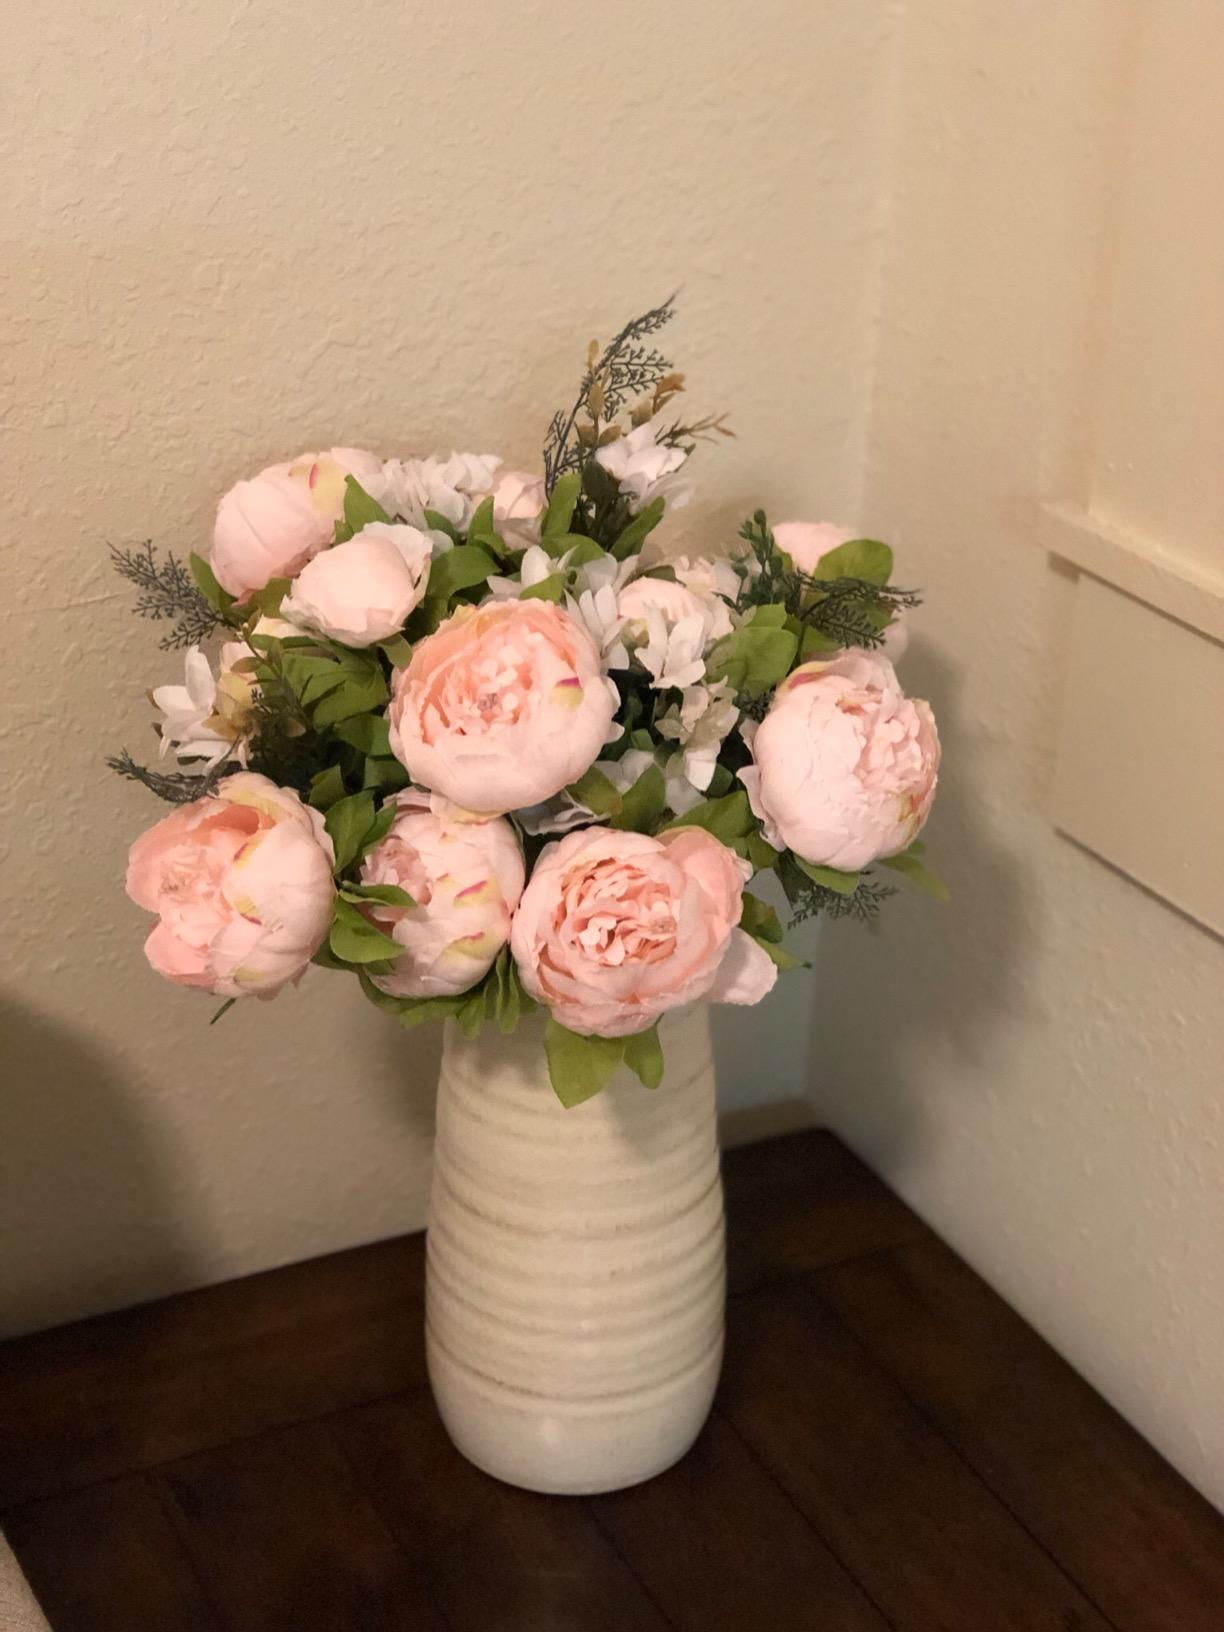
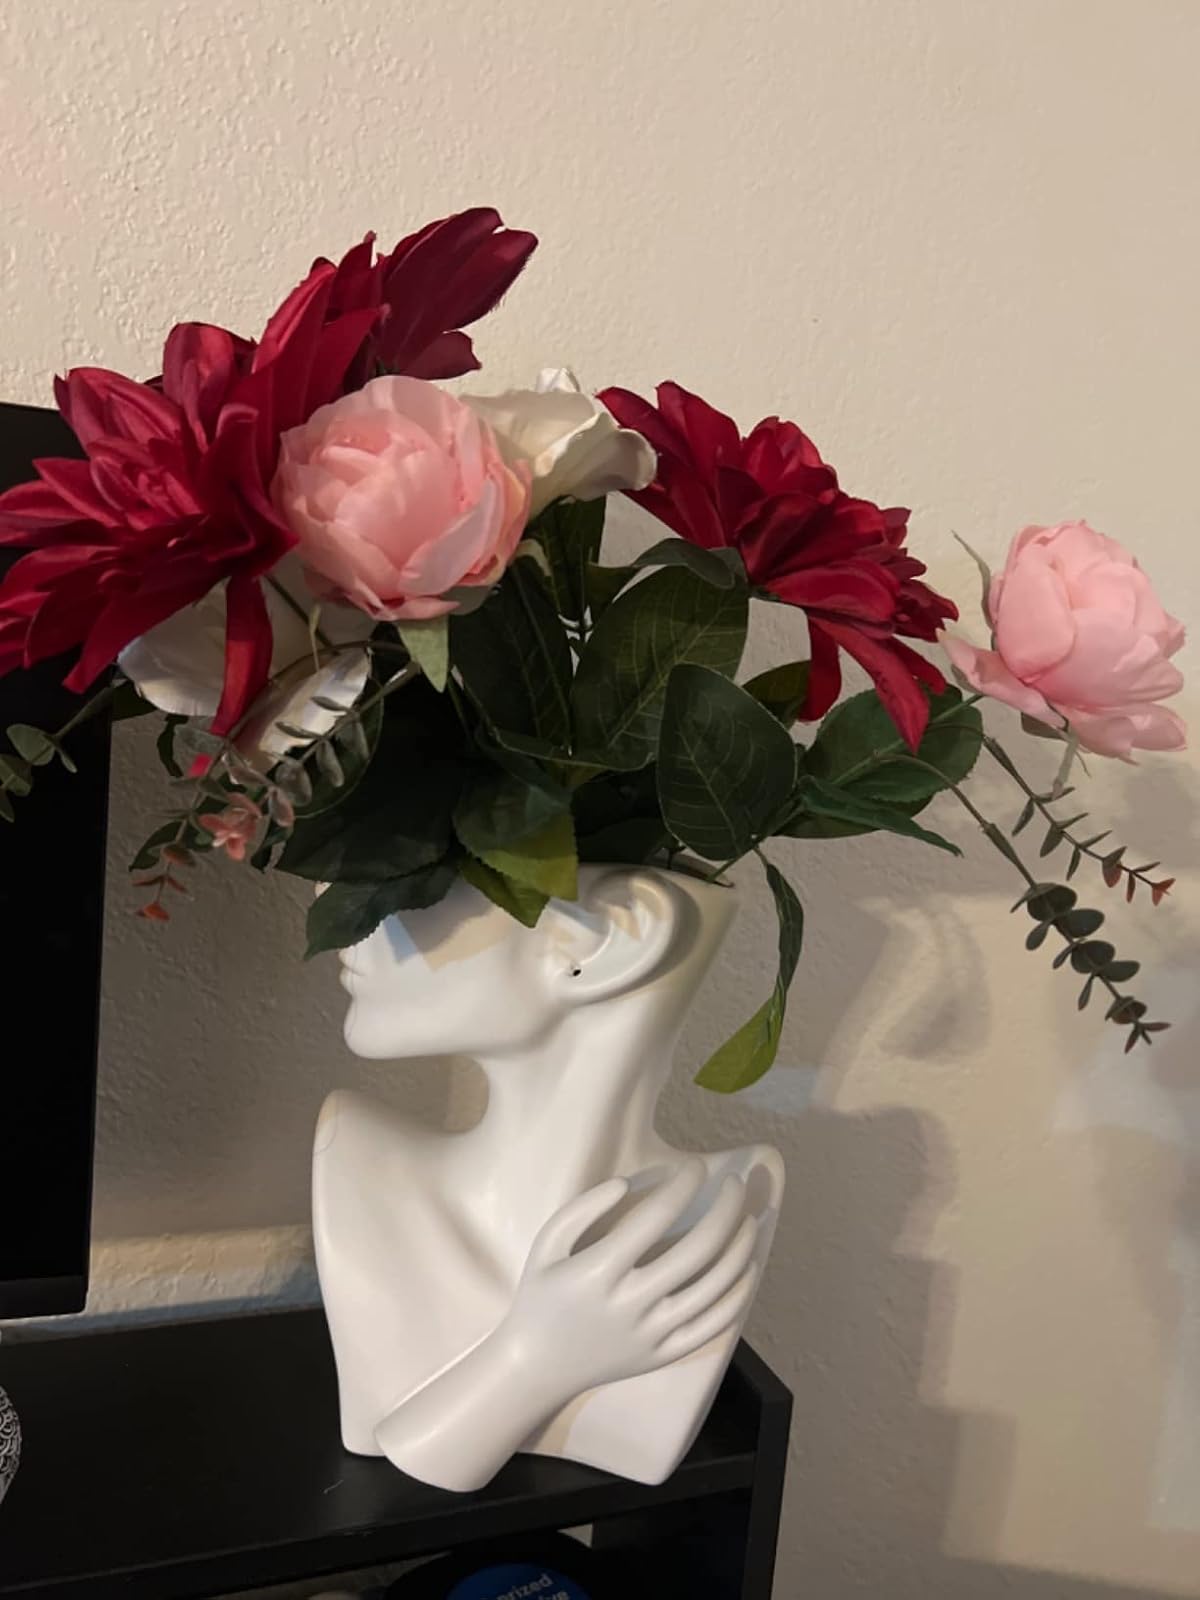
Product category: vase
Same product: no